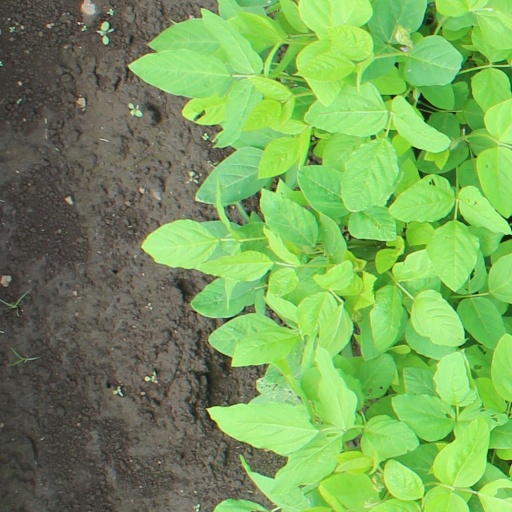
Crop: soybean